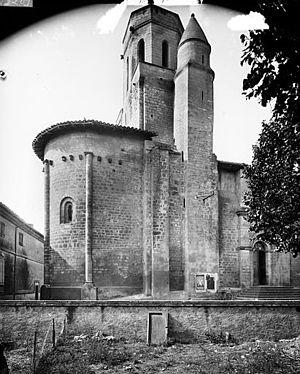
eglise notre dame de cadalen
Cet article recense les monuments historiques du département du Tarn, en France, à l'exception des :
Cadalen est une commune française située dans le département du Tarn, en région Occitanie.
L'église Notre-Dame-de-l'Assomption est un ancien édifice religieux catholique à Cadalen dans le département du Tarn en France. Elle est inscrite au titre de monument historique par arrêté du 18 juin 1927.